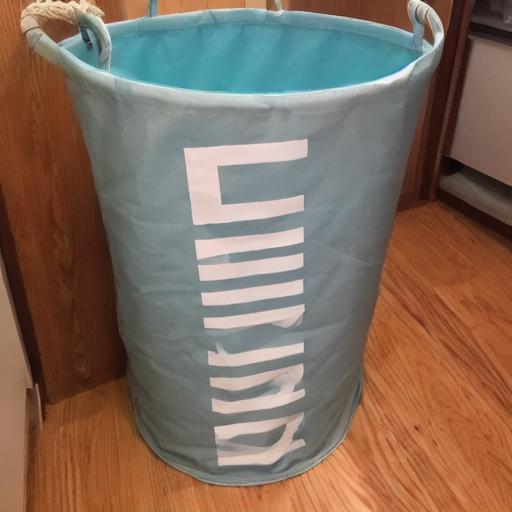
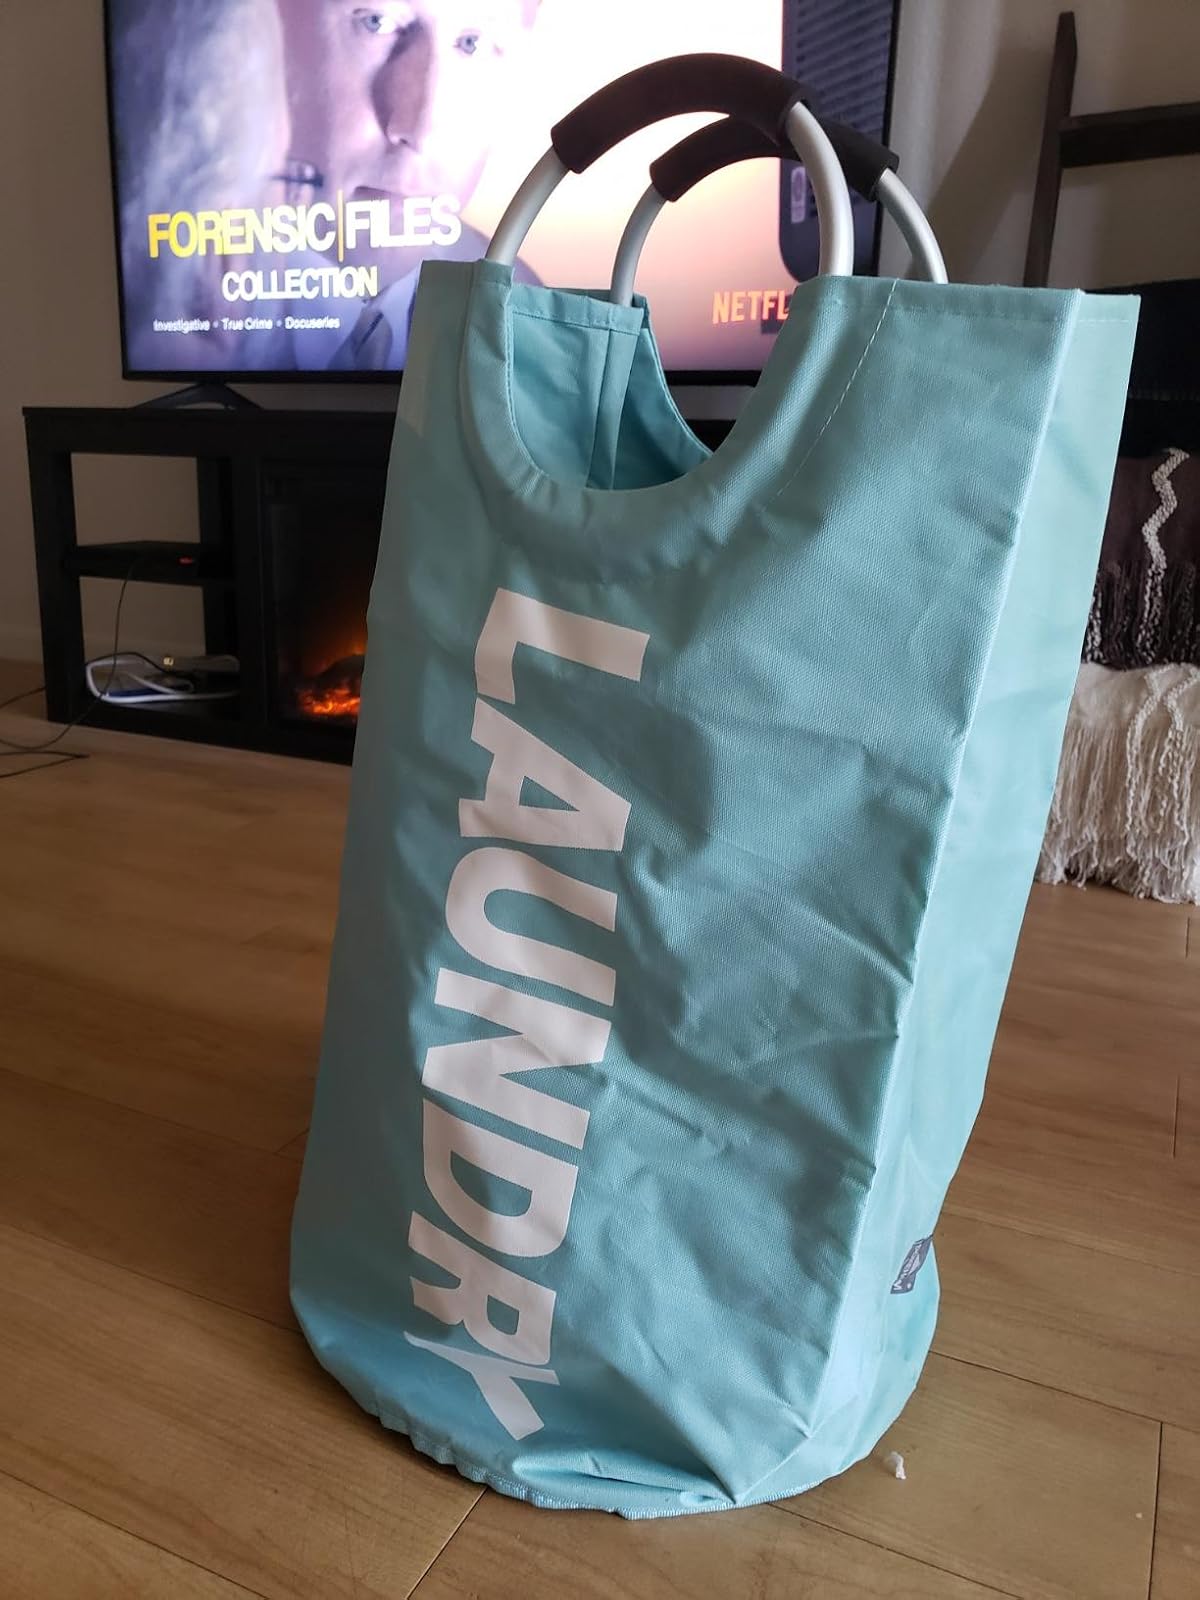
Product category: items_hamper
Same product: no